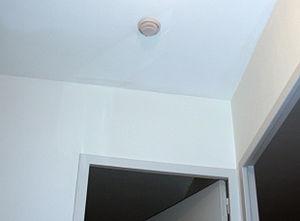
Détecteur de fumée dans un appartement.
Un détecteur et avertisseur autonome de fumée est un élément de sécurité qui réagit à la présence de fumée ou de particules de vapeur dans l'air.